Edwin Howard Armstrong

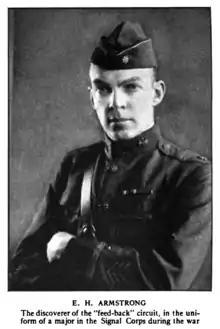
Armstrong in his Signal Corps uniform during World War I

The United States entered WWI in April 1917. Later that year Armstrong was commissioned as a captain in the U.S. Army Signal Corps, and assigned to a laboratory in Paris, France to help develop radio communication for the Allied war effort. He returned to the US in the autumn of 1919, after being promoted to the rank of Major. (During both world wars, Armstrong gave the US military free use of his patents.)